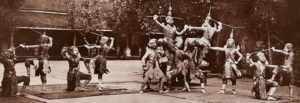
Le Ballet royal du Cambodge, également appelé danse classique khmère, est un art sacré des Khmers qui accompagne depuis plus de mille ans les cérémonies royales. Les Khmers offrent ainsi les danses aux génies et divinités en vue de prier les choses sacrées de venir chasser les malheurs de toutes sortes, afin d’avoir la paix et des pluies abondantes. On danse encore pour se divertir et oublier la fatigue de la vie pénible.